Sutton Park, North Yorkshire

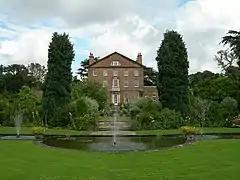
View of house from gardens

Sutton Park is an 18th-century Georgian English country house situated on the edge of the village of Sutton-on-the-Forest, North Yorkshire. It is approximately 10 miles north of York, in the ancient Forest of Galtres. The house, a Grade I listed building, is open to the public for part of the year. It is the residence of Sir Reginald Sheffield, 8th Baronet (father of Samantha Cameron, wife of the former Prime Minister David Cameron), and Lady Sheffield.